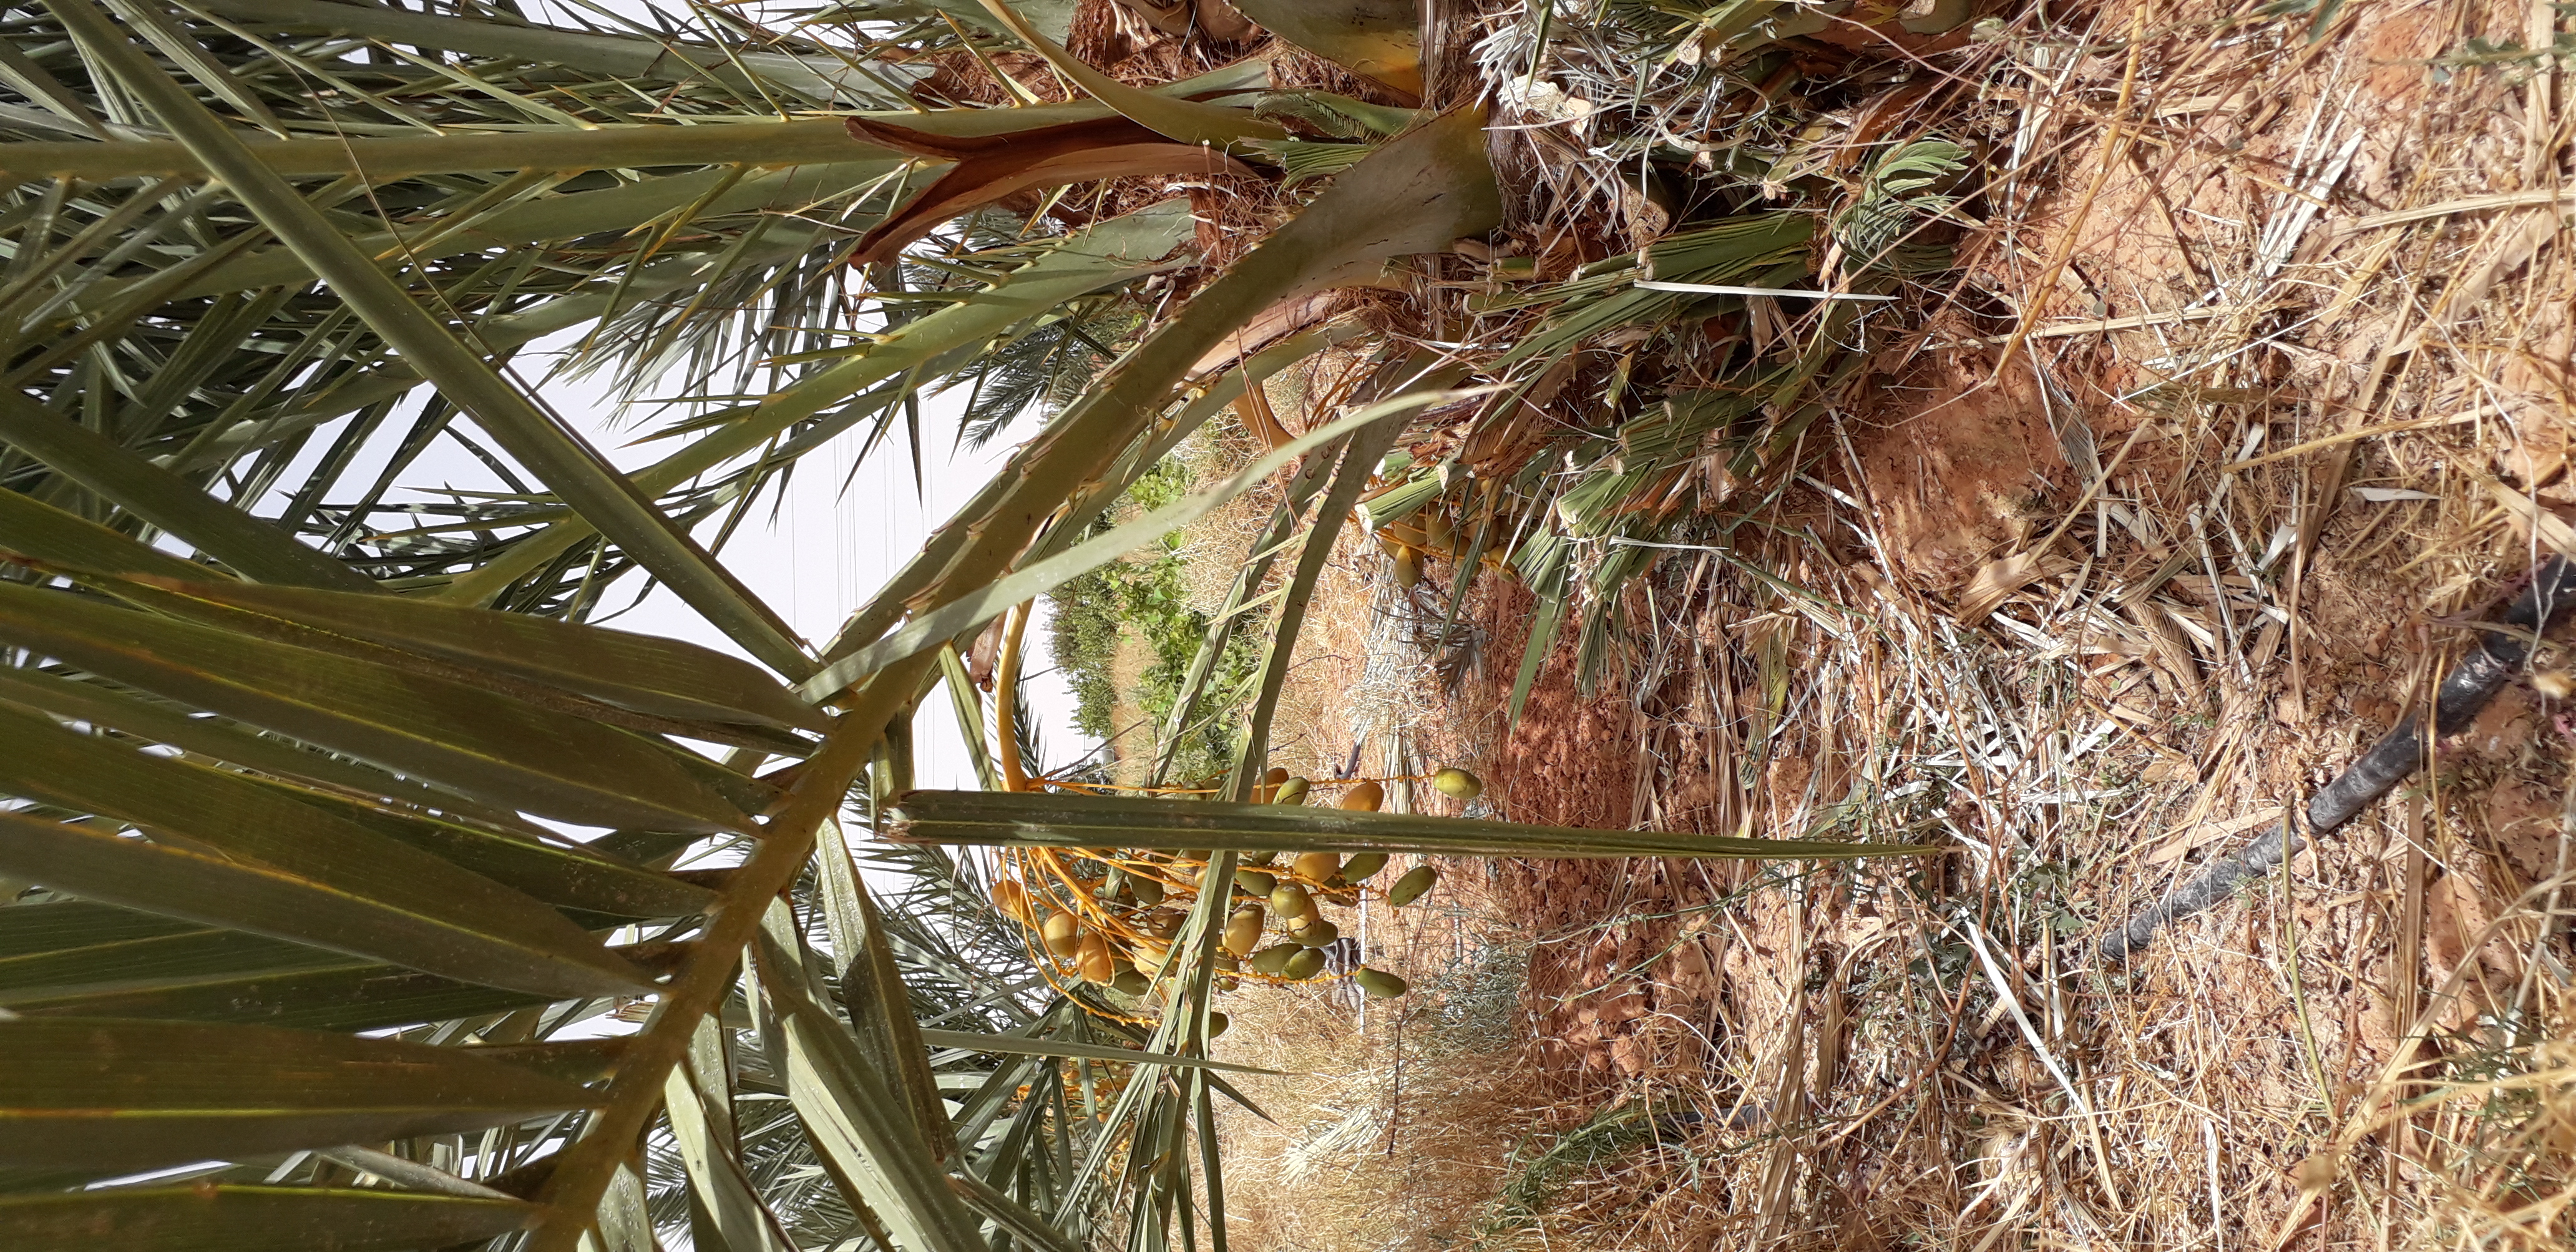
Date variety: Boumajhoul